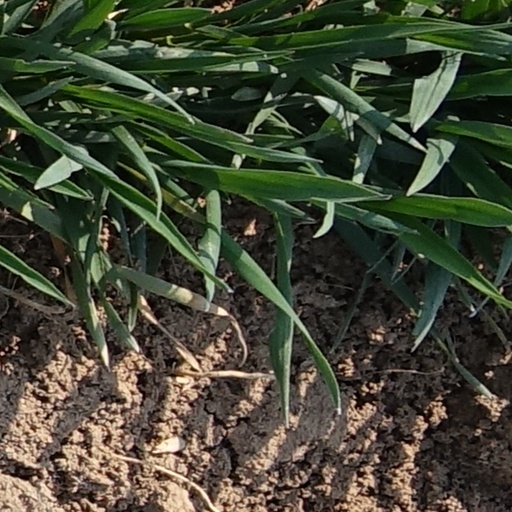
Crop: wheat